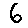
Label: 6